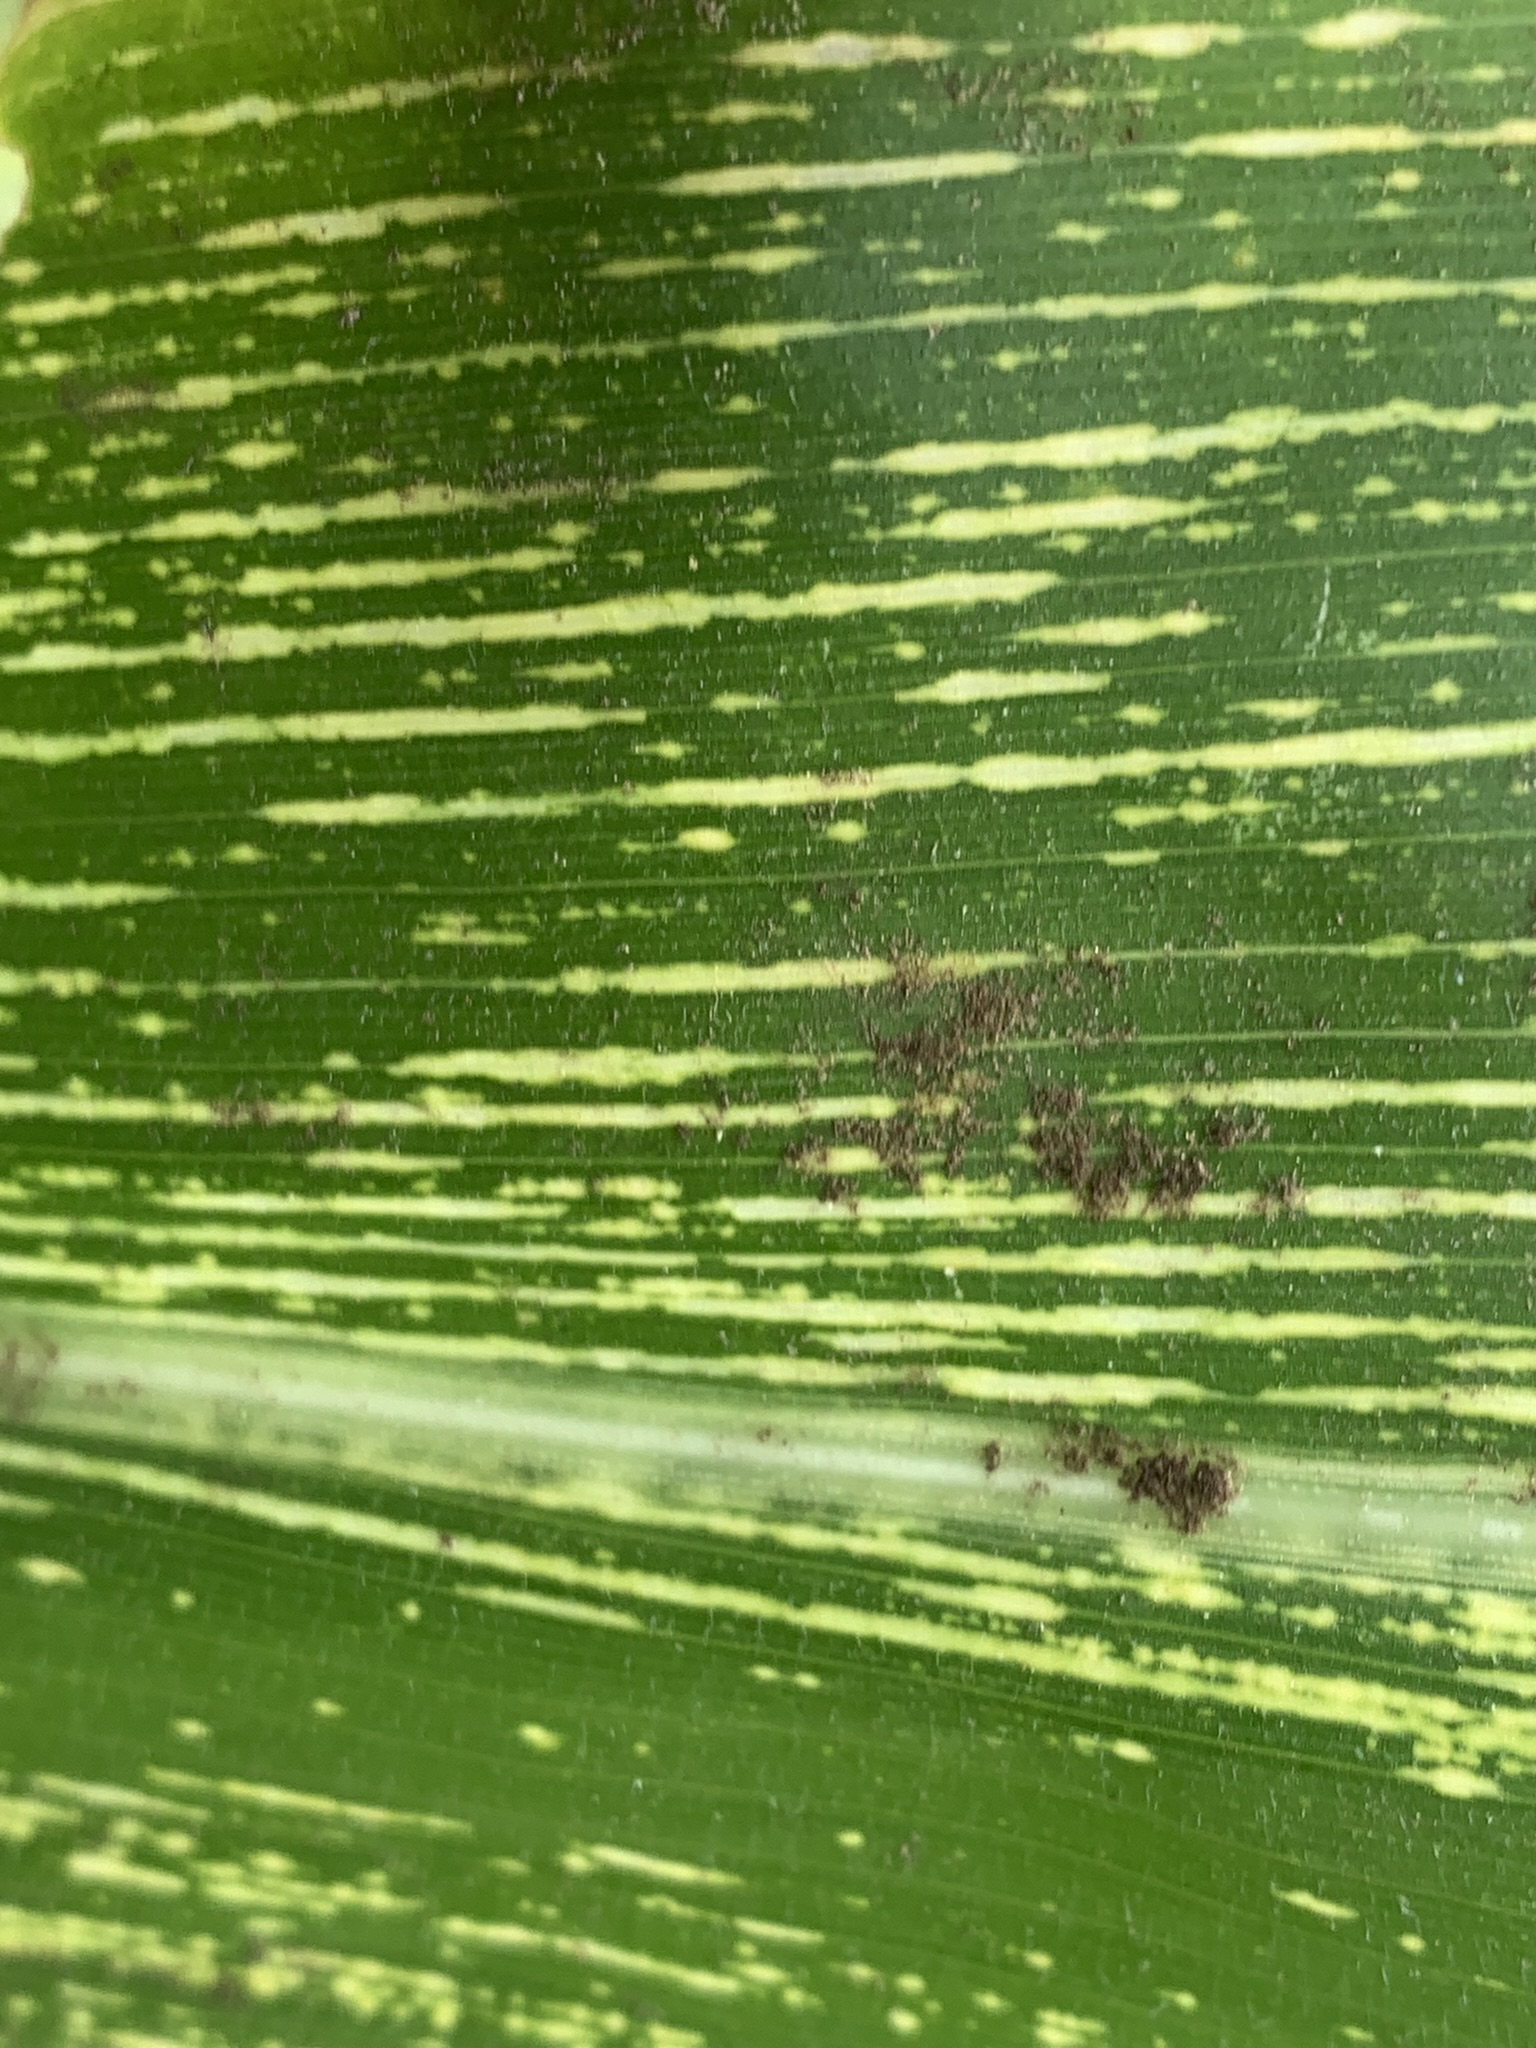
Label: MSV